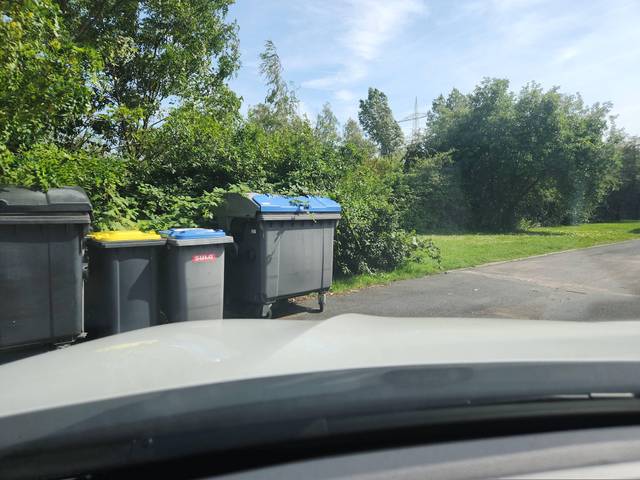
Region: Germany
Coordinates: 51.531, 7.092